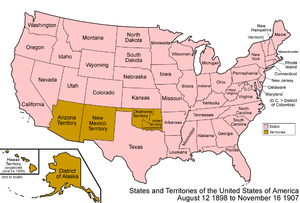
Cet article retrace la chronologie de l'évolution territoriale des États-Unis. Il liste les modifications géographiques intérieures et extérieures de ce pays.